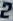
Number: 2